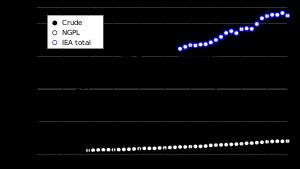
La liste des pays par production de pétrole fournit le classement annuel et l'évolution de la production par les différents États. Les statistiques publiées peuvent fournir soit la production de pétrole au sens étroit, c'est-à-dire du pétrole brut avec le plus souvent le gaz de pétrole liquéfié compris, ou au sens large l'« approvisionnement en pétrole », qui comptabilise non seulement le brut, mais aussi plusieurs autres hydrocarbures liquides non pétroliers, les gains lors du raffinage et lors de soutirage des réservoirs de stockage.